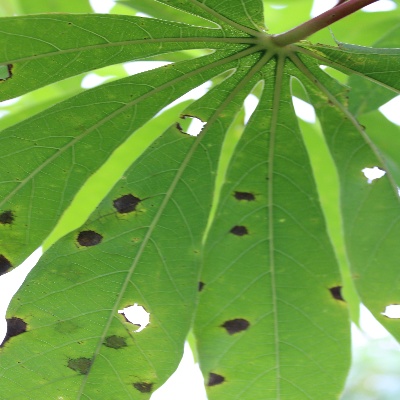
Crop: Cassava
Condition: brown spot